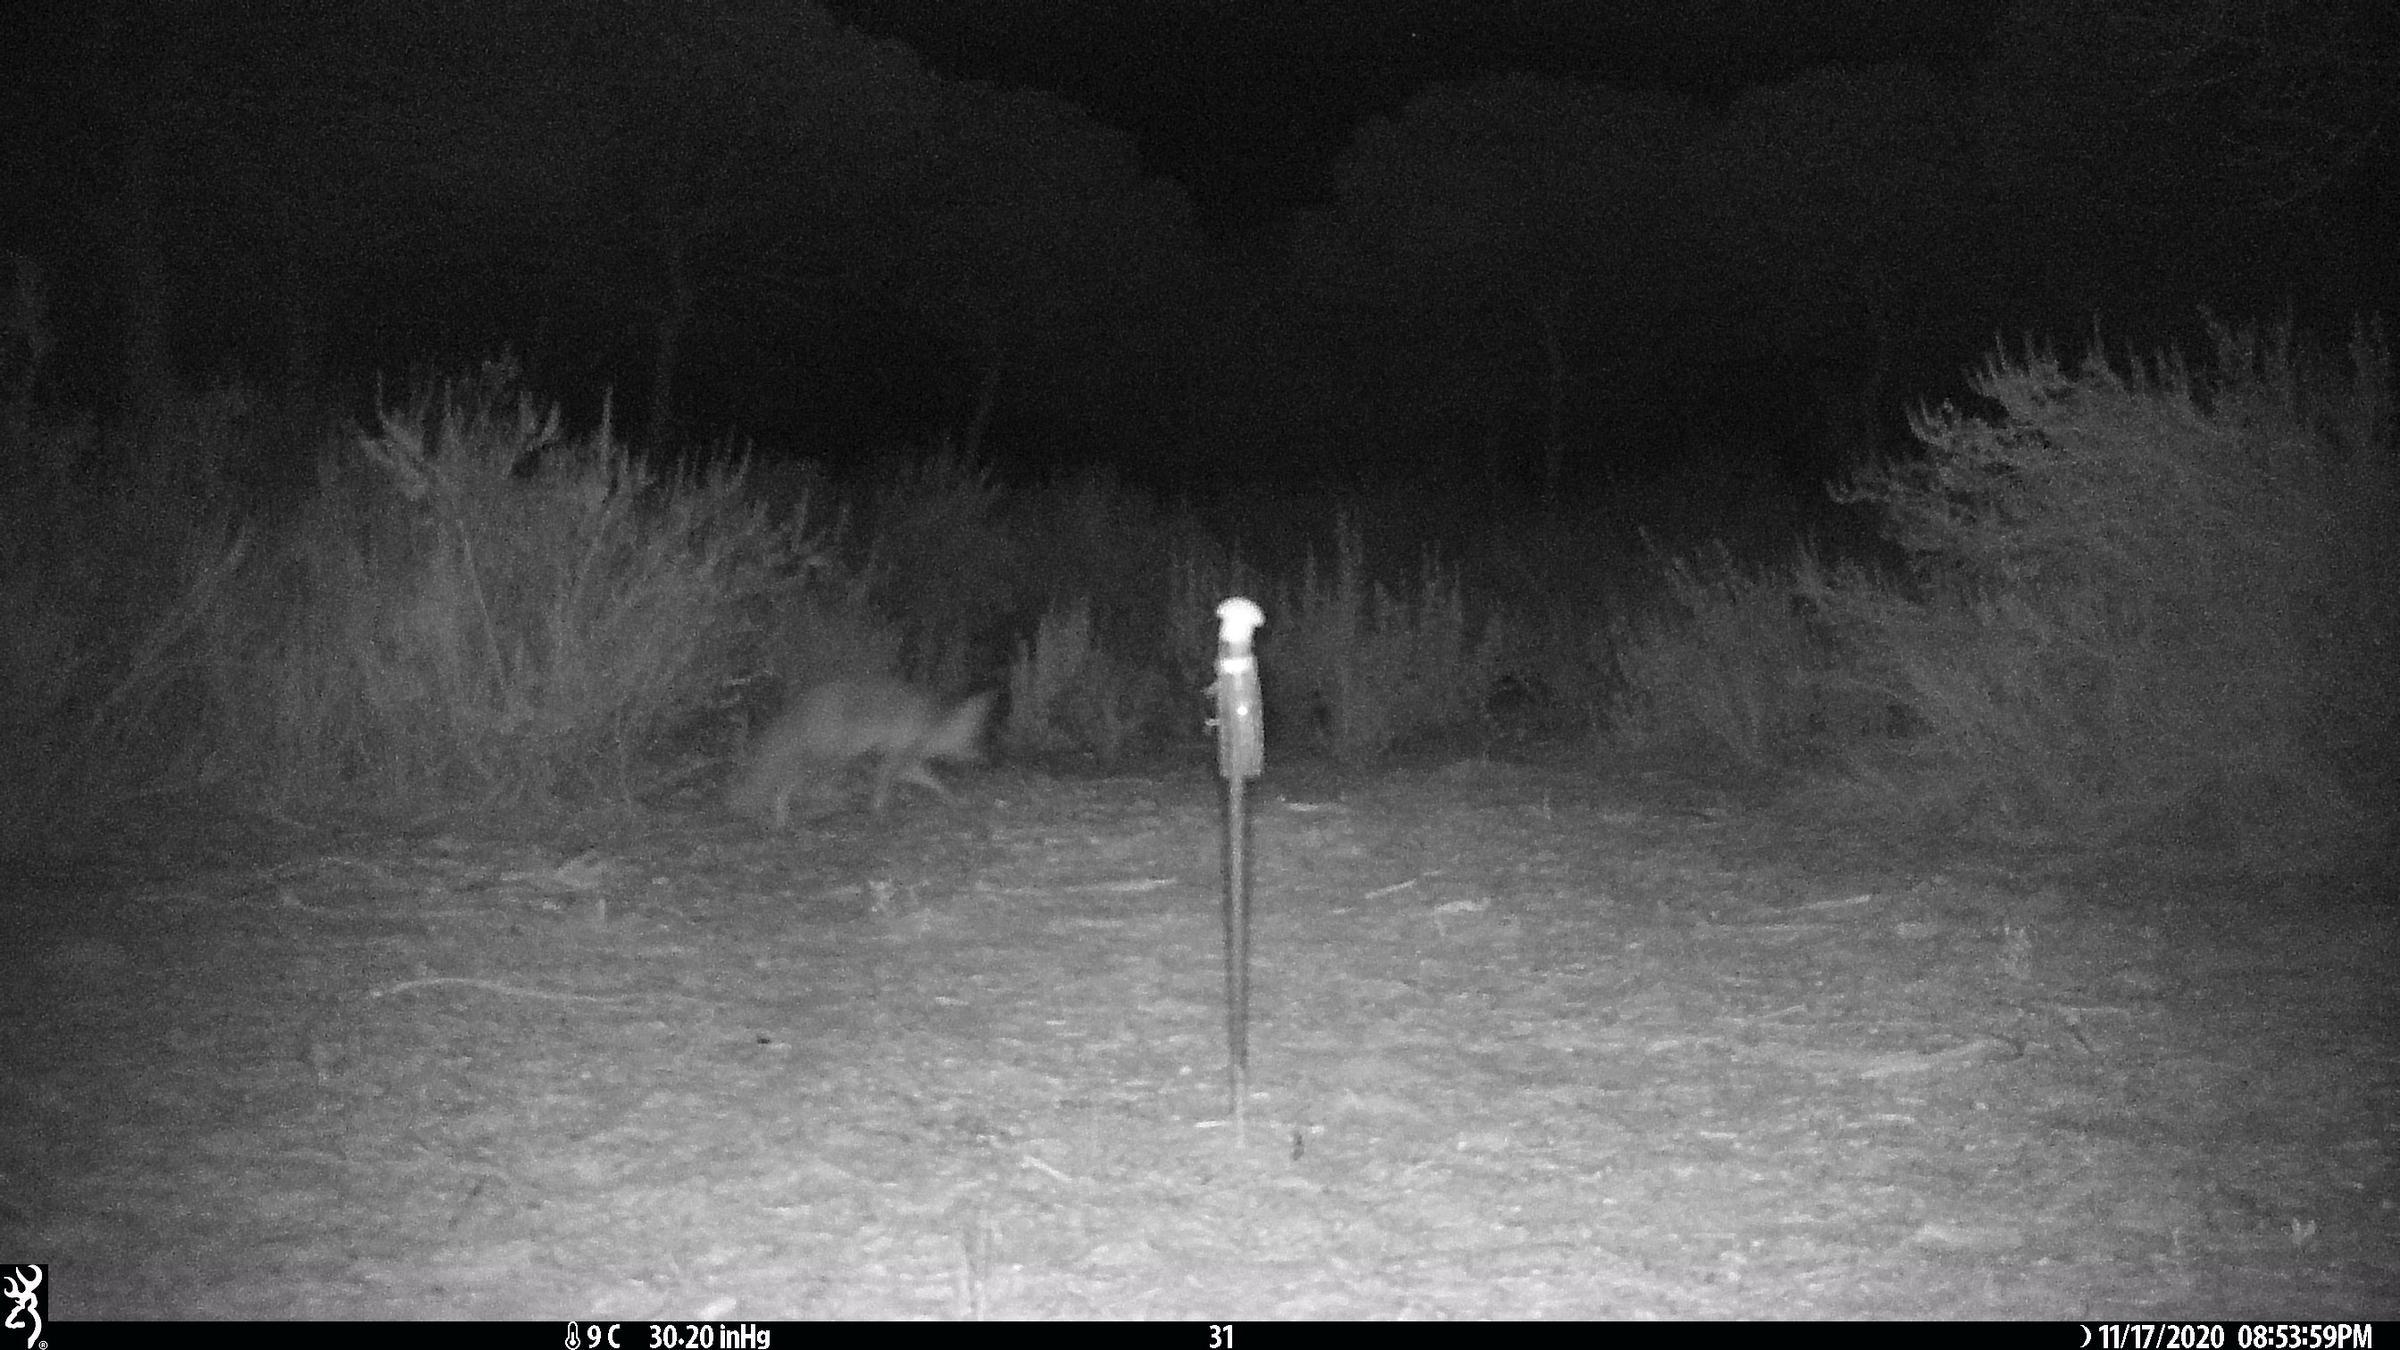
Species: Vulpes vulpes